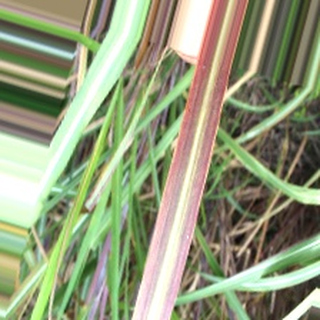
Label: sugarcane_bacterial_blight